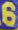
Number: 6